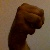
The image shows a hand gesture representing the letter 'M' in Indian Sign Language.